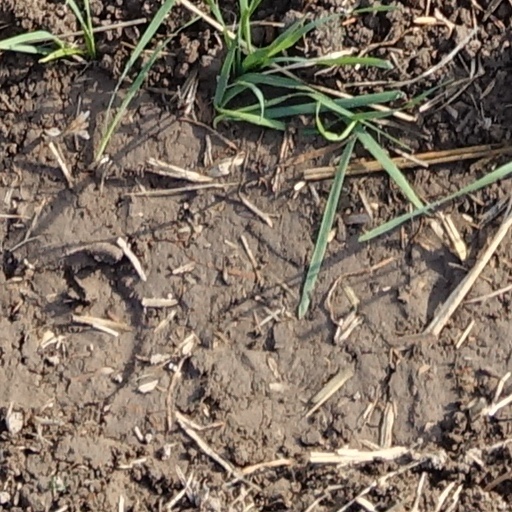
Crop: wheat